TSS Duke of Lancaster (1955)

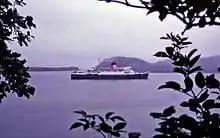
The "Duke of Lancaster" off Mull, Scotland

Along with her sister ships the "TSS Duke of Rothesay" and the "TSS Duke of Argyll", she was amongst the last passenger-only steamers built for British Railways (at that time, also a ferry operator). She was a replacement for the 1928 steamer, , built by the London Midland and Scottish Railway.